Time Machines Repaired While-U-Wait

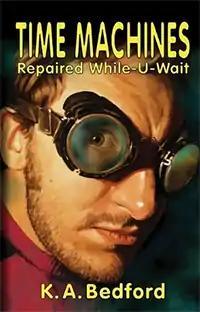
"Time Machines Repaired While-U-Wait" first edition cover.

Time Machines Repaired While-U-Wait is a 2008 science fiction novel by Australian writer K. A. Bedford. It follows the story of Spider who repairs time machines for a living until he discovers a corpse inside one of the machines he is fixing - leading the Department of Time and Space to take over the situation.